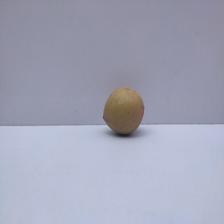
Size: Small